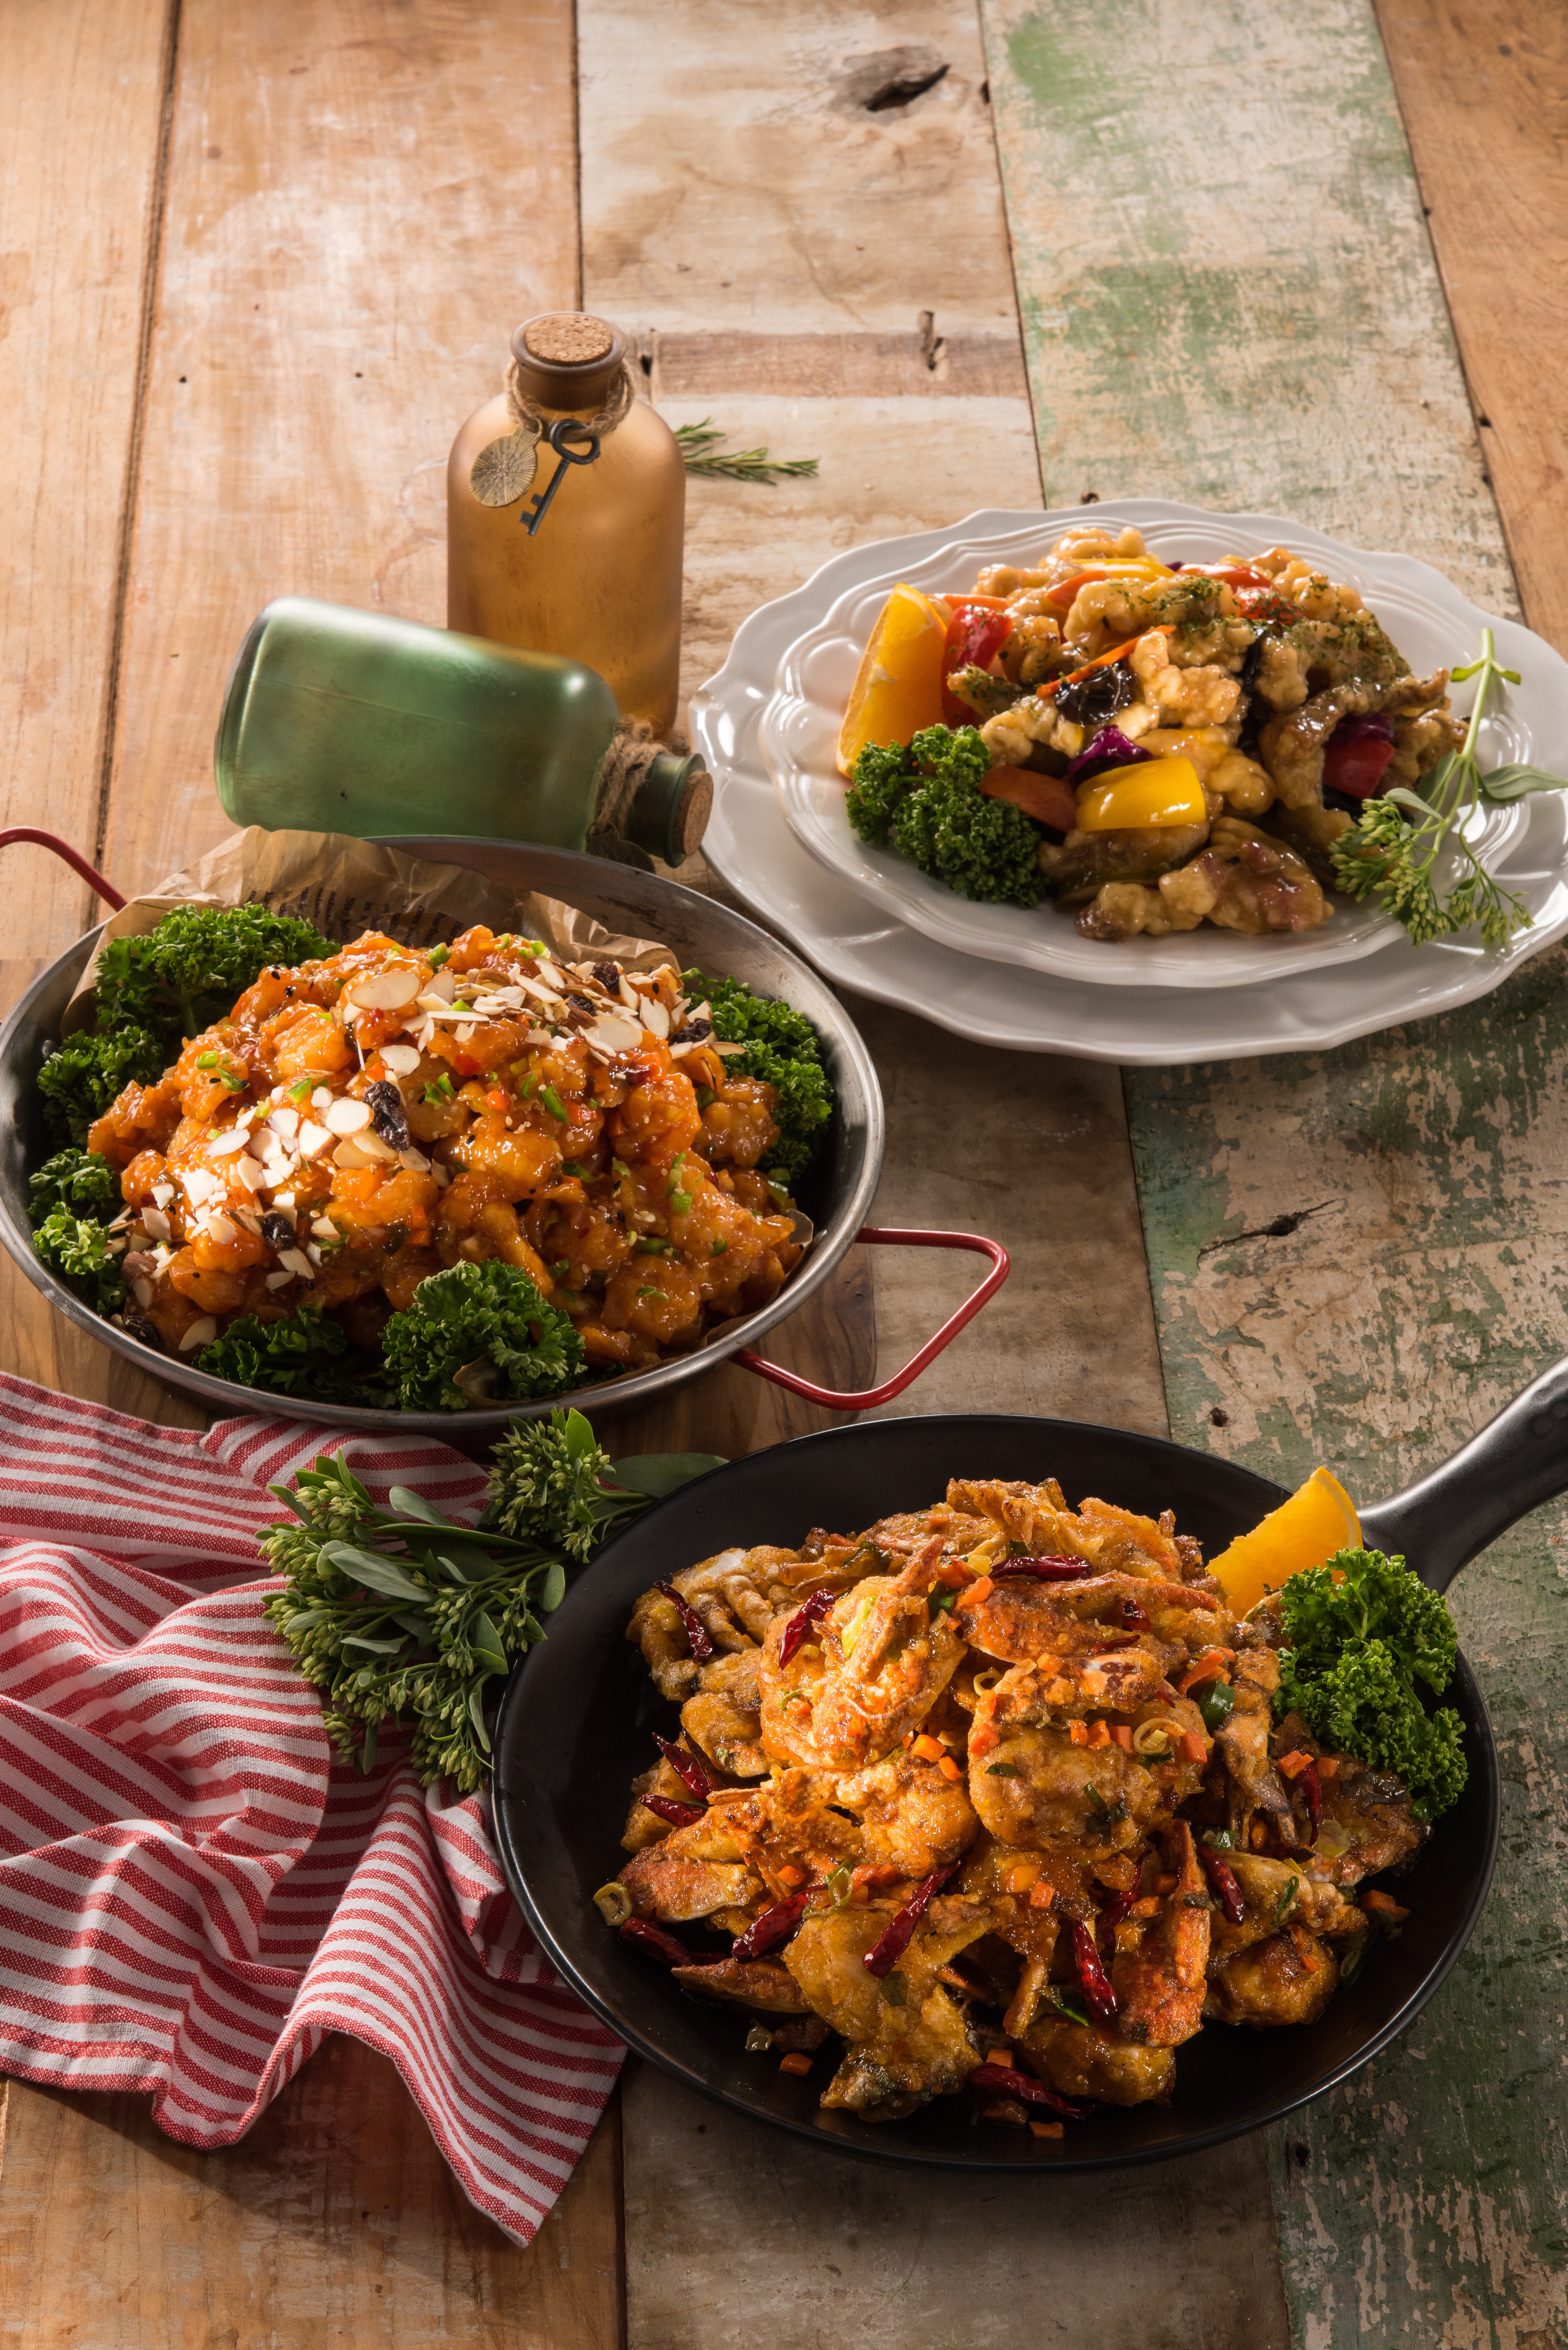
dish, meal, food, cooking, vegetable, recipe, eat, barbecue, cuisine, chicken, dining, platter, vegetarian food, dining room, side dish, stuffing, cookware and bakeware, fusion cuisine